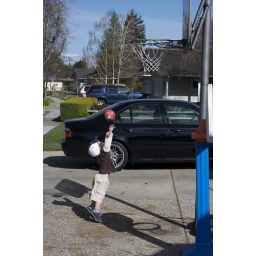
Little ball in big basket (he made 4 in a row!)